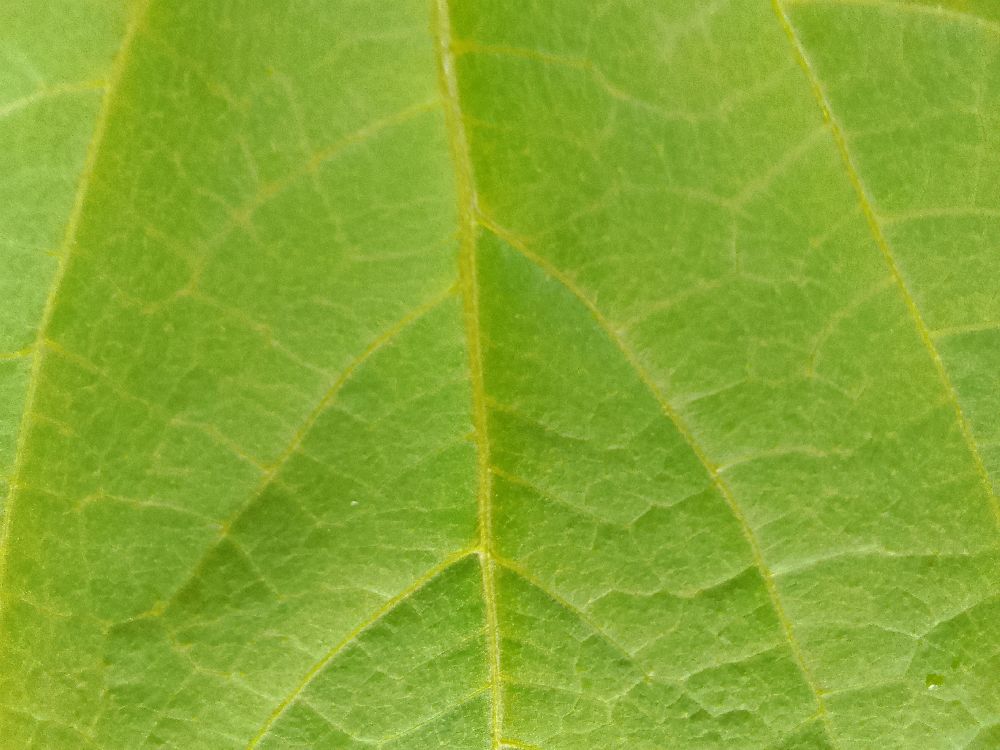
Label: healthy